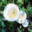
Label: mushroom